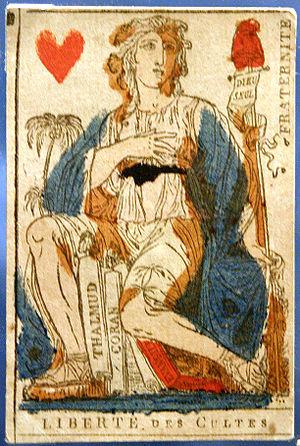
La liberté de religion, liberté de culte ou liberté de croyance désigne le droit subjectif fondamental des personnes de choisir et de pratiquer une religion donnée ou aucune. Par extension, elle fait référence aux textes de droit, déclarations, pactes, conventions, lois, textes constitutionnels divers qui permettent d'affirmer, défendre, étendre ou limiter ce droit. La liberté de religion est, avec le sécularisme l'un des aspects essentiels de la liberté de conscience.
Une carte à jouer est une petite fiche illustrée de motifs variés et utilisée, au sein d'un ensemble, dans la pratique de divers jeux de société appelés jeux de cartes.